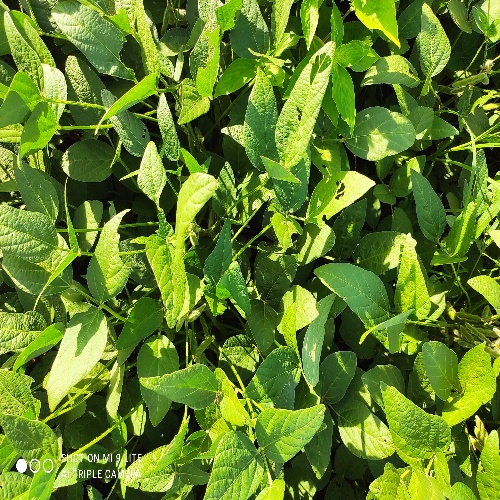
Label: Caterpillar